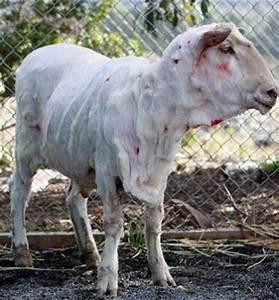
sheep